Major League Baseball

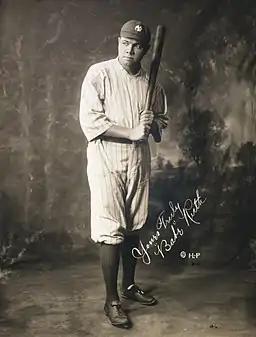
Babe Ruth, often considered the greatest baseball player of all time, in 1920

Baseball's popularity increased in the 1920s and 1930s. The 1920 season was notable for the death of Ray Chapman of the Cleveland Indians. Chapman, who was struck in the head by a pitch and died a few hours later, became the only MLB player to die of an on-field injury. Both leagues quickly began to require the use of new, white baseballs whenever a ball became scuffed or dirty, helping bring the "dead-ball" era to an end.